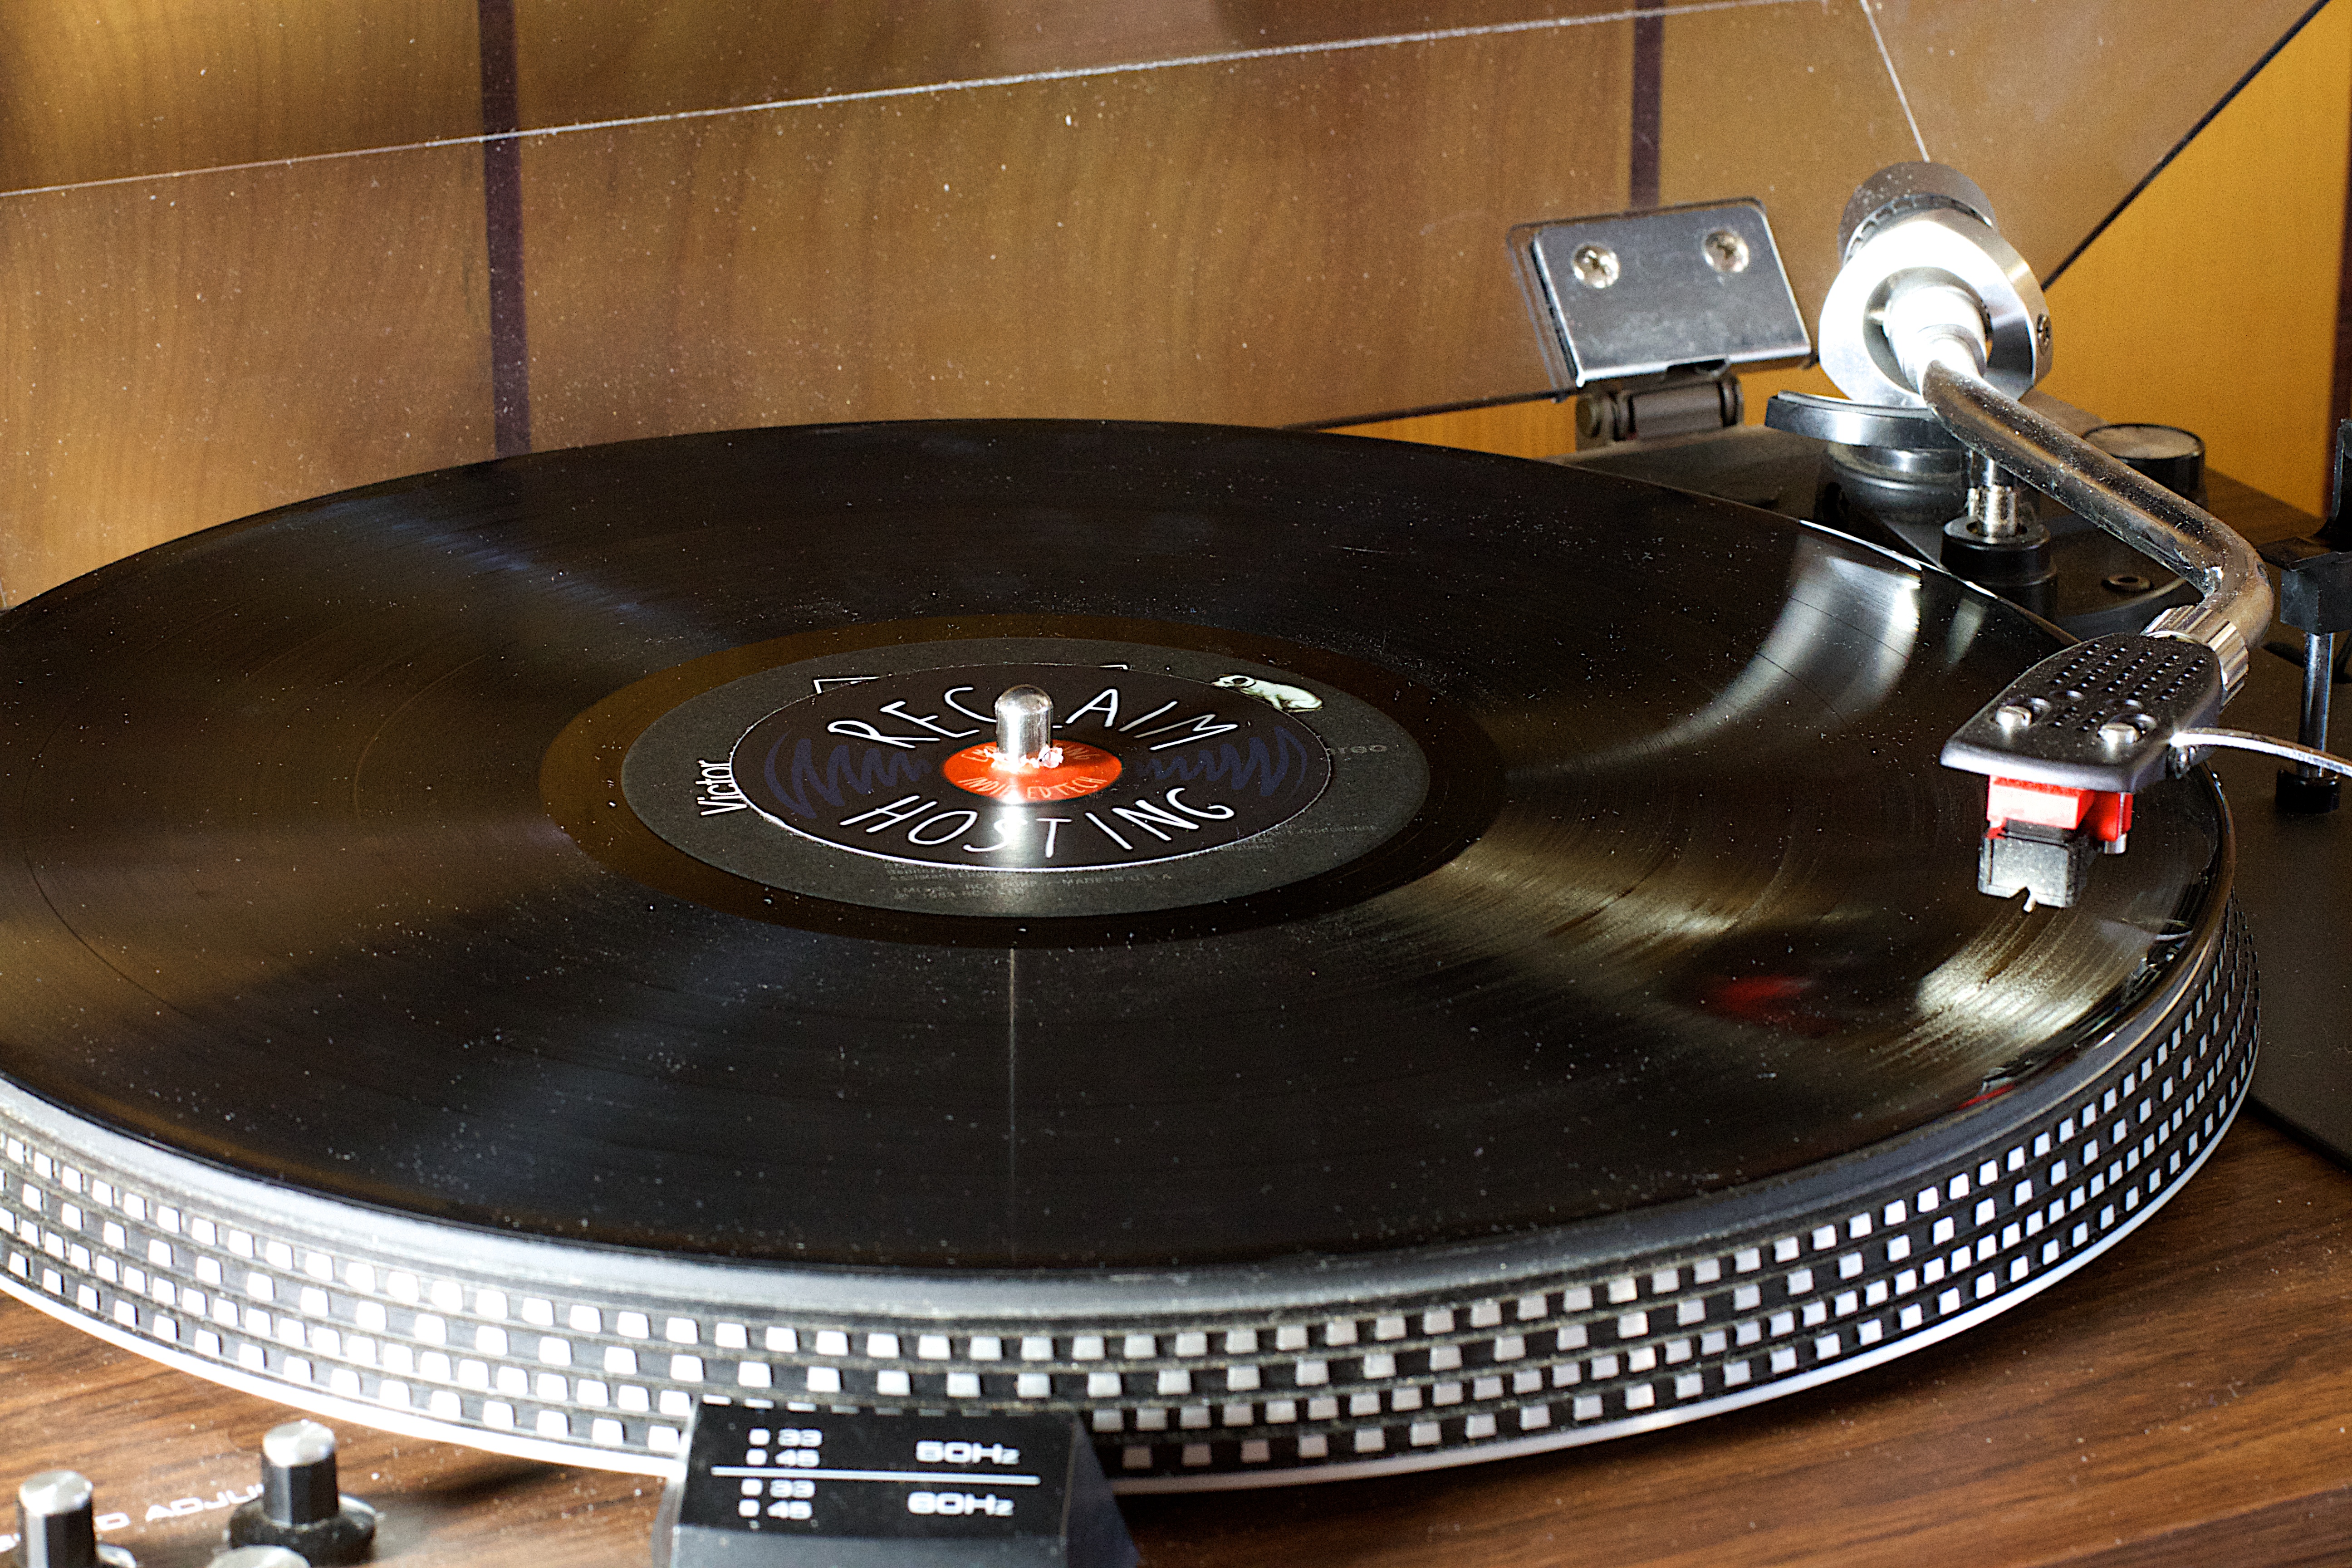
vinyl, wheel, analog, album, 2016366, gramophone record